Lennie Mace

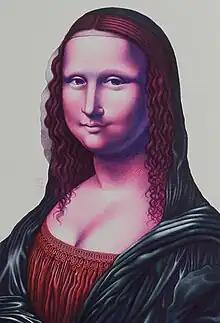
Lennie Mace, "Mona a'la Mace" (1993) ballpoint pen on paper

Mace was among a circle of emerging artists of the late 1980s whose talents were encouraged by New York-based entities providing work and exposure. His earliest illustration credits appear in High Times magazine in 1987. Notable contributions to the magazine include two cover illustrations; the first published in the November 1988 issue, and another published in 1992. Both dealt with the subject of growing marijuana in outer space. The choice of Mace's artwork for use on the cover of the magazine was a point of contention among the editorial staff at the time — a democratic process outlined in a 1992 "High Times Greatest Hits" anthology — and incited hate-mail from the magazine's readership. Mace's "Pot on the Moon" illustration was chosen over High Times' characteristic marijuana photography, a nude photograph of Allen Ginsberg and other designs.